Susanna Mildonian

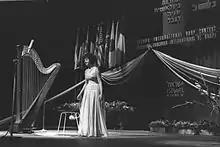
Mildonian in 1959

Born in Venice to an Armenian family, Mildonian studied the harp under Margherita Cicognari at the Conservatorio di Musica Benedetto Marcello di Venezia before continuing her studies at the Conservatoire de Paris under the direction of Pierre Jamet.